Tenzing Norgay

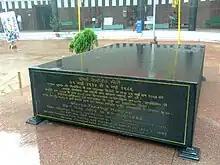
Tenzing Norgay memorial

In January 1975, with permission of the King of Bhutan, Jigme Singye Wangchuck, Norgay served as "sirdar" (guide) for the first American tourist party allowed into the country. Brought together by a company then called Mountain Travel (now called Mountain Travel-Sobek), the group first met Norgay in India before beginning the trek. The official trek began in Paro, northern Bhutan and included a visit to Tiger's Nest (Paro Taktsang), the ancient Buddhist monastery, before returning to India via Nepal and Sikkim. Norgay even introduced his group to the King of Sikkim (the last king of Sikkim, as Sikkim is now a part of India) and also brought them to his home in India for a farewell celebration.